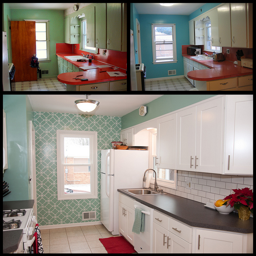
A kitchen with lots of counter space next to a window.
Interiors of a kitchen containing several household items.
pictures of a kitchen with different wall designs
THE VIEWS OF THREE DIFFERENT TYPES OF KITCHEN.
A slection of kitchen set ups and accessories.